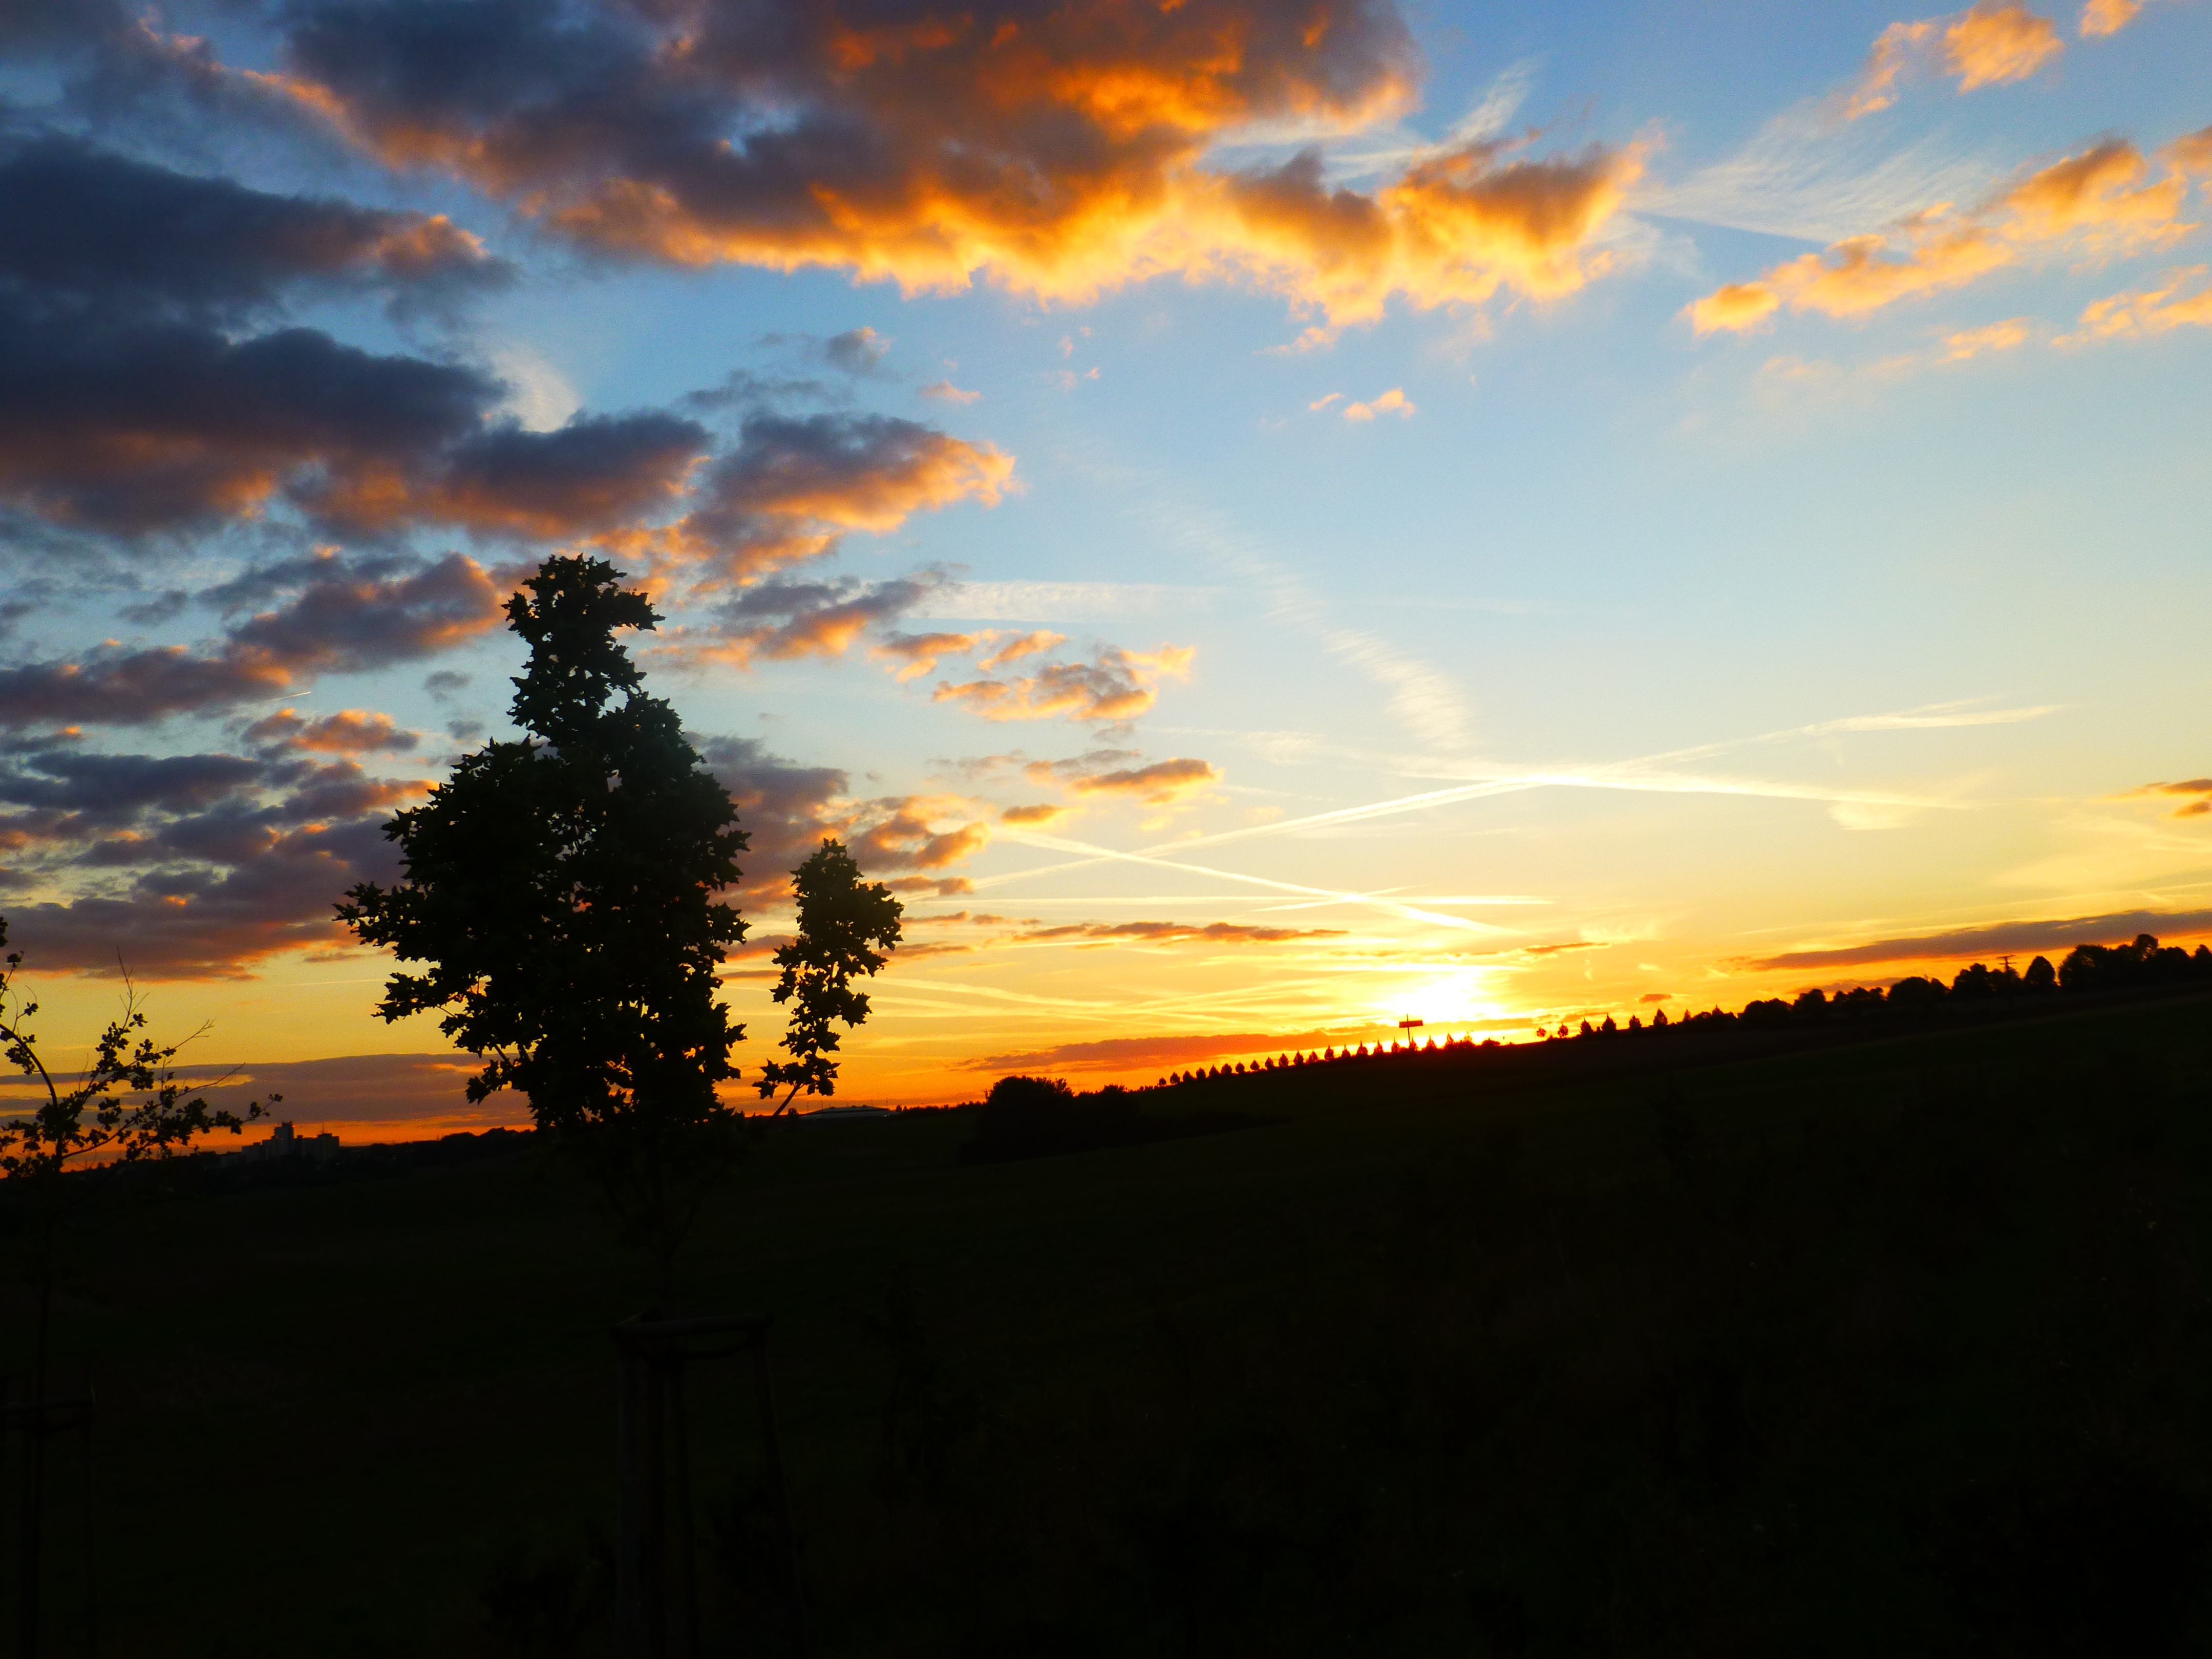
horizon, silhouette, cloud, sky, sun, sunrise, sunset, field, sunlight, morning, dawn, dusk, evening, clouds, afterglow, evening sky, red sky at morning